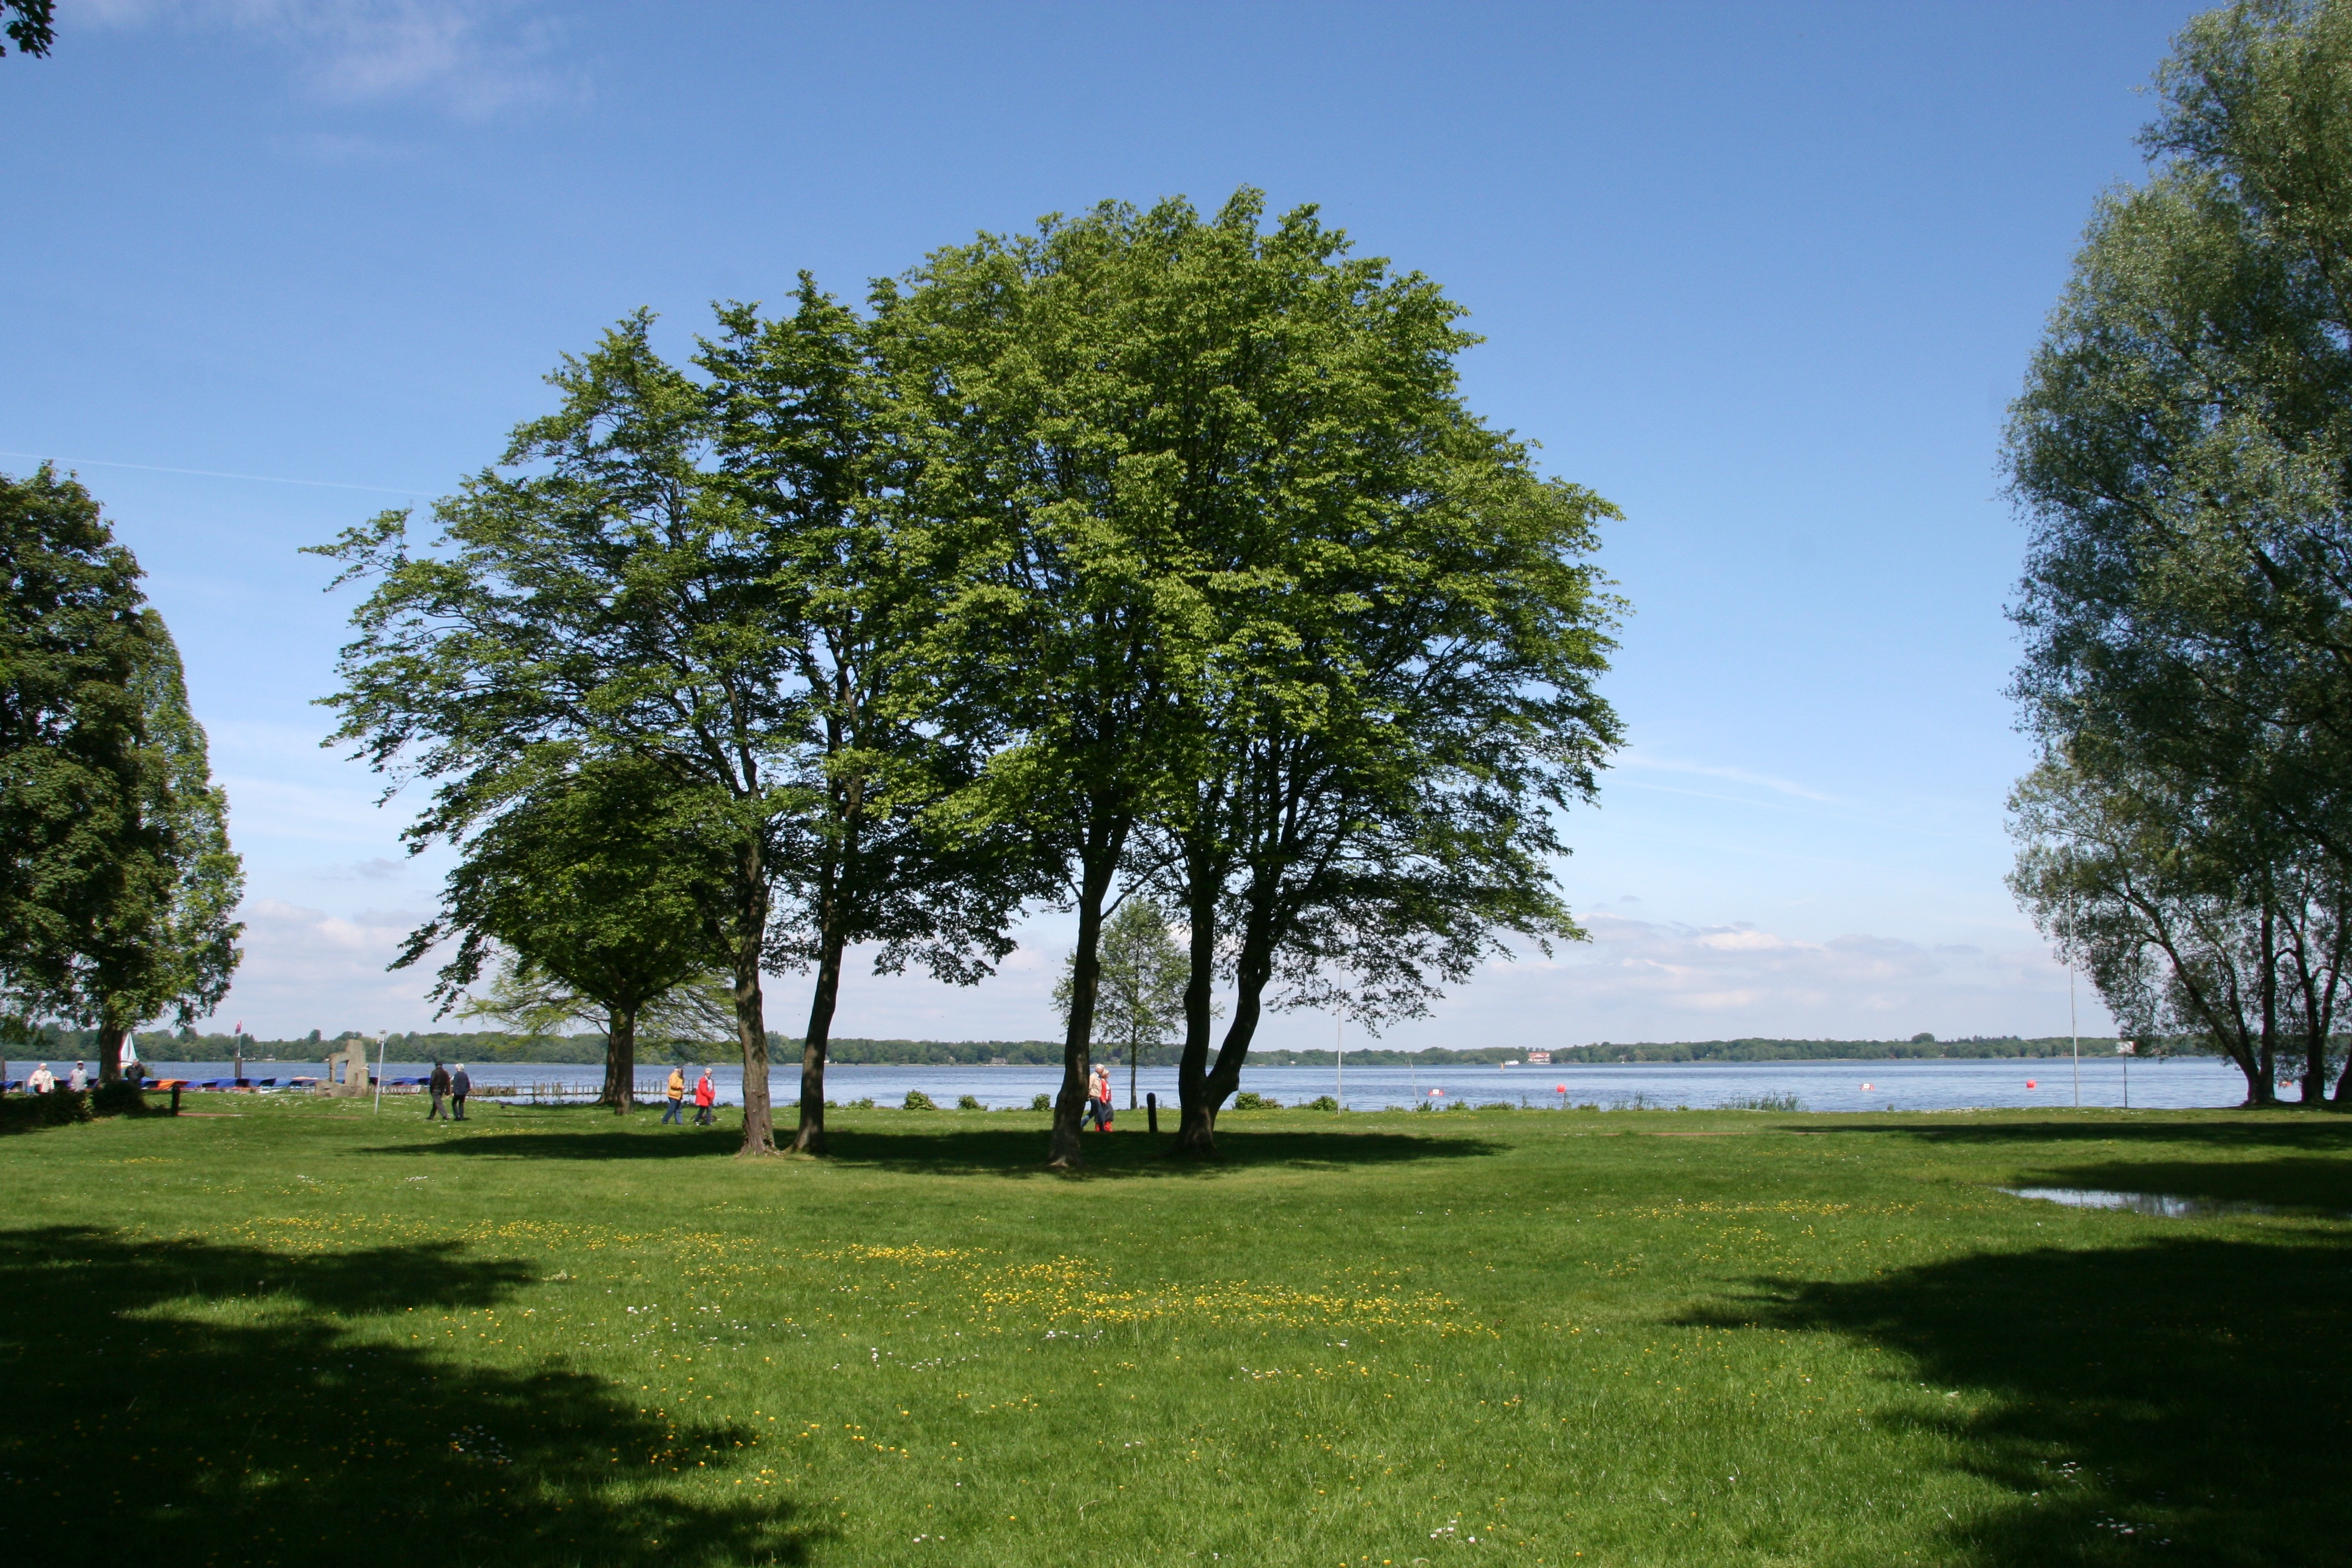
landscape, tree, water, grass, plant, lawn, meadow, lake, park, estate, ecosystem, rural area, woody plant